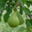
Label: pear